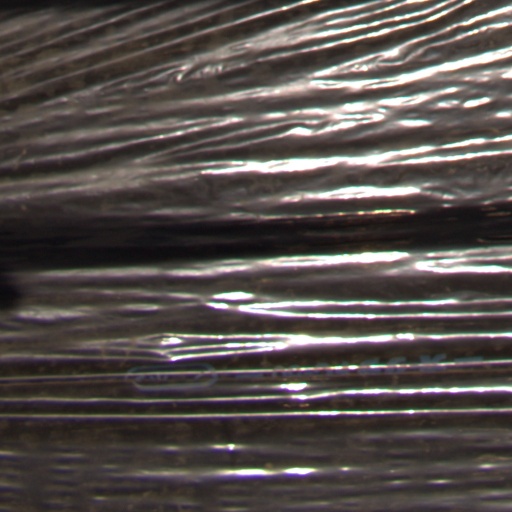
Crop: Jerusalem artichoke